LKS (spacecraft)

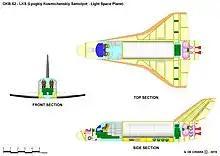

Encyclopedia Astronautica: LKS (English)